Selfie museum

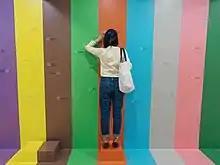
A scratch and sniff wall at the Color Factory.

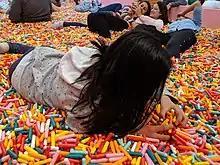
Visitors pose in a pool of oversize sprinkles at the Museum of Ice Cream.

A "selfie museum" or "Instagram museum" is a type of art gallery or installation designed to provide a setting for visitors to pose in photographs to be posted on social media sites such as Instagram. Typical features of exhibits in a selfie museum include colorful backdrops, oversize props, and optical illusions such as anamorphosis.